Gangtou station

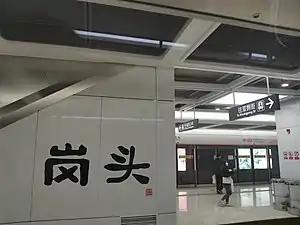

Gangtou station, is a station on Line 10 of the Shenzhen Metro. It opened on 18 August 2020.